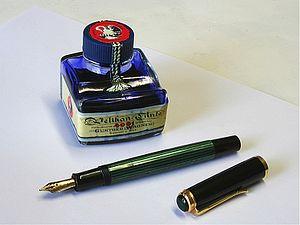
Un encrier est un récipient permettant de contenir de l'encre dans un endroit pratique pour la personne qui écrit avec une plume ou un stylo-plume.